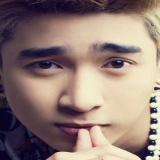
ca sĩ Chi Dân